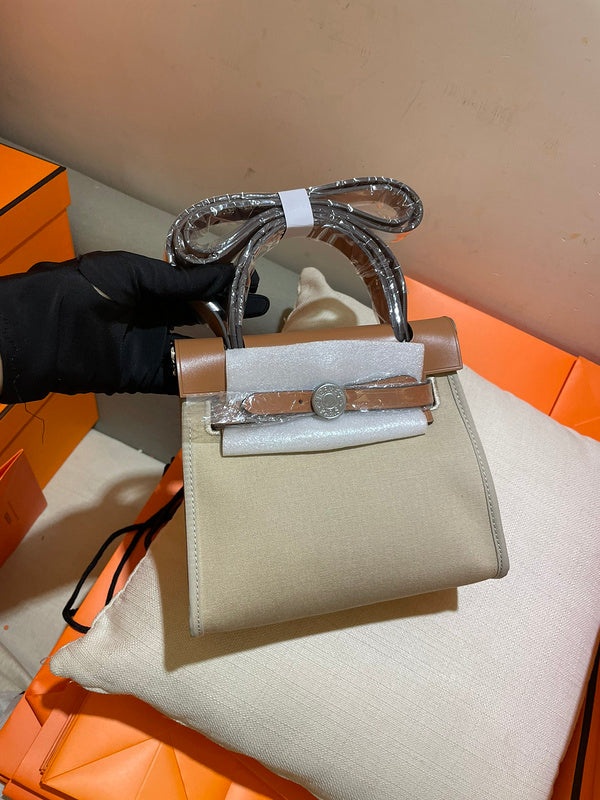
IW - HMS Bags - 1433
Size: Standard Size It comes with Dust box, Care manual, Tag, and Paper bag.
Brand: Iconic Wardrobee
Category: Luggage & Bags > Garment Bags